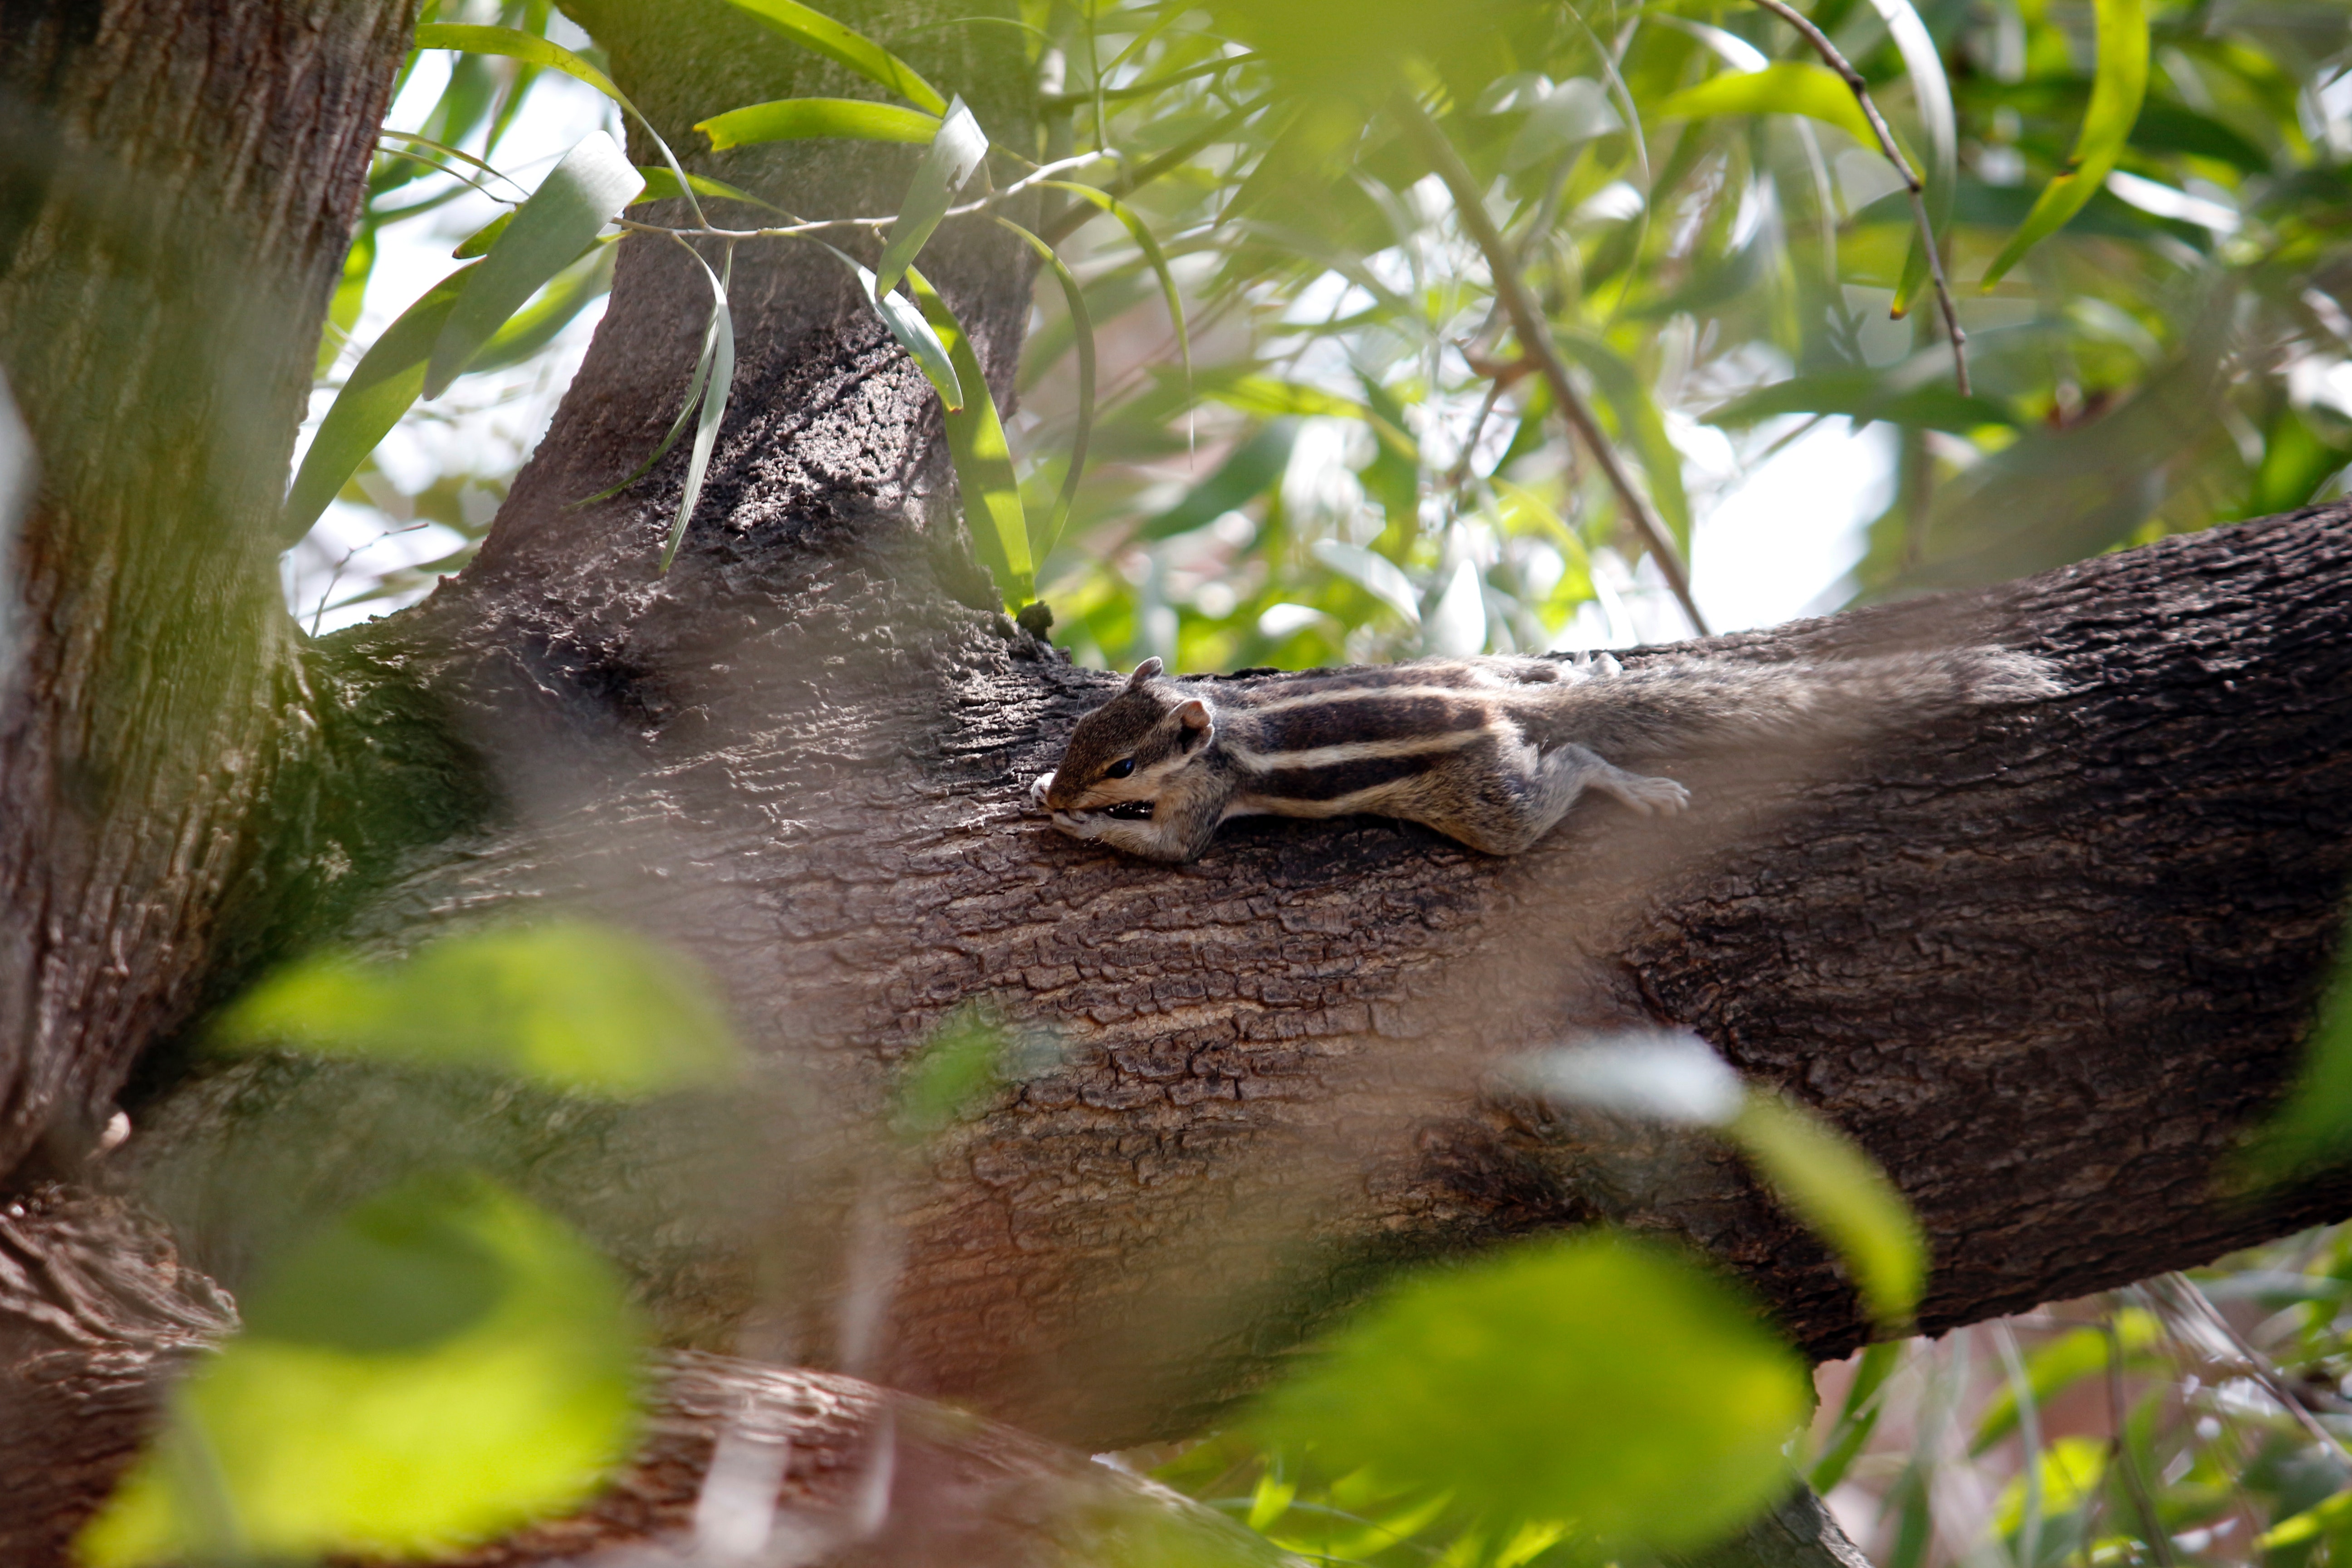
tree, branch, plant, jungle, adaptation, trunk, forest, wildlife